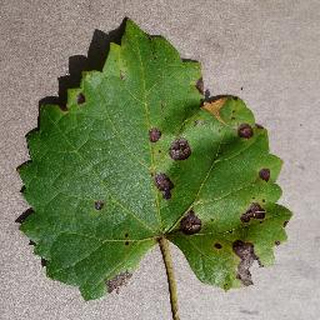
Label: grape_black_rot